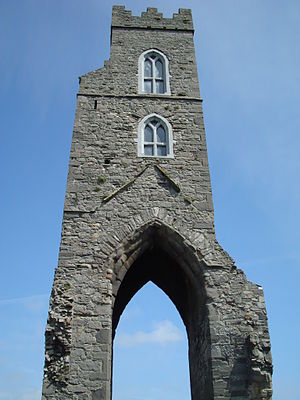
Drogheda / Historie
Drogheda er en irsk by, 45 km nord for Dublin i County Louth i provinsen Leinster, i den centrale del af Republikken Irland med en befolkning på 35.090 indb i 2006.